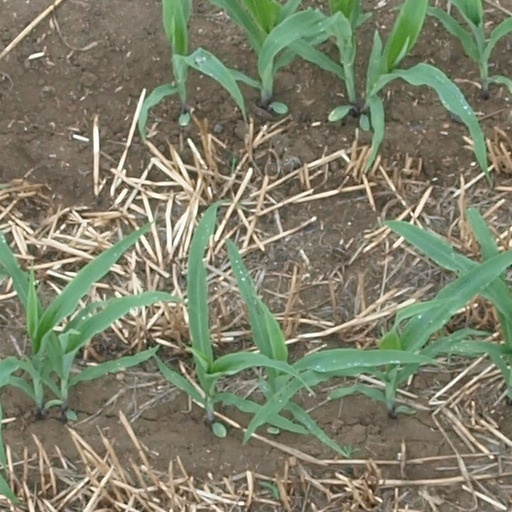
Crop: maize; corn